List of railroad executives

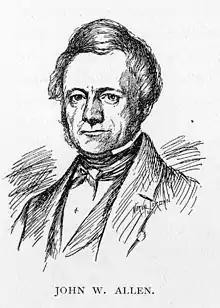
John W. Allen

Allen, John W. (1802–1887), CNR 1834, C&C 1845